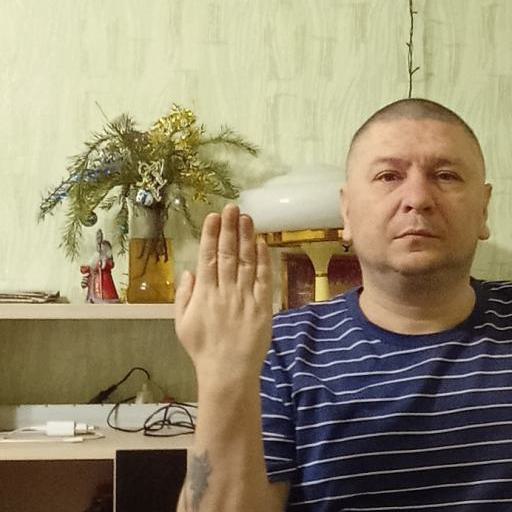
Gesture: stop_inverted